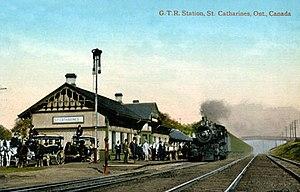
La gare de St. Catharines à St. Catharines, en Ontario, est desservie par Via Rail Canada. La gare, située à environ un kilomètre du centre-ville, est une gare avec service. Il y a deux trains par jour, dans chaque direction.